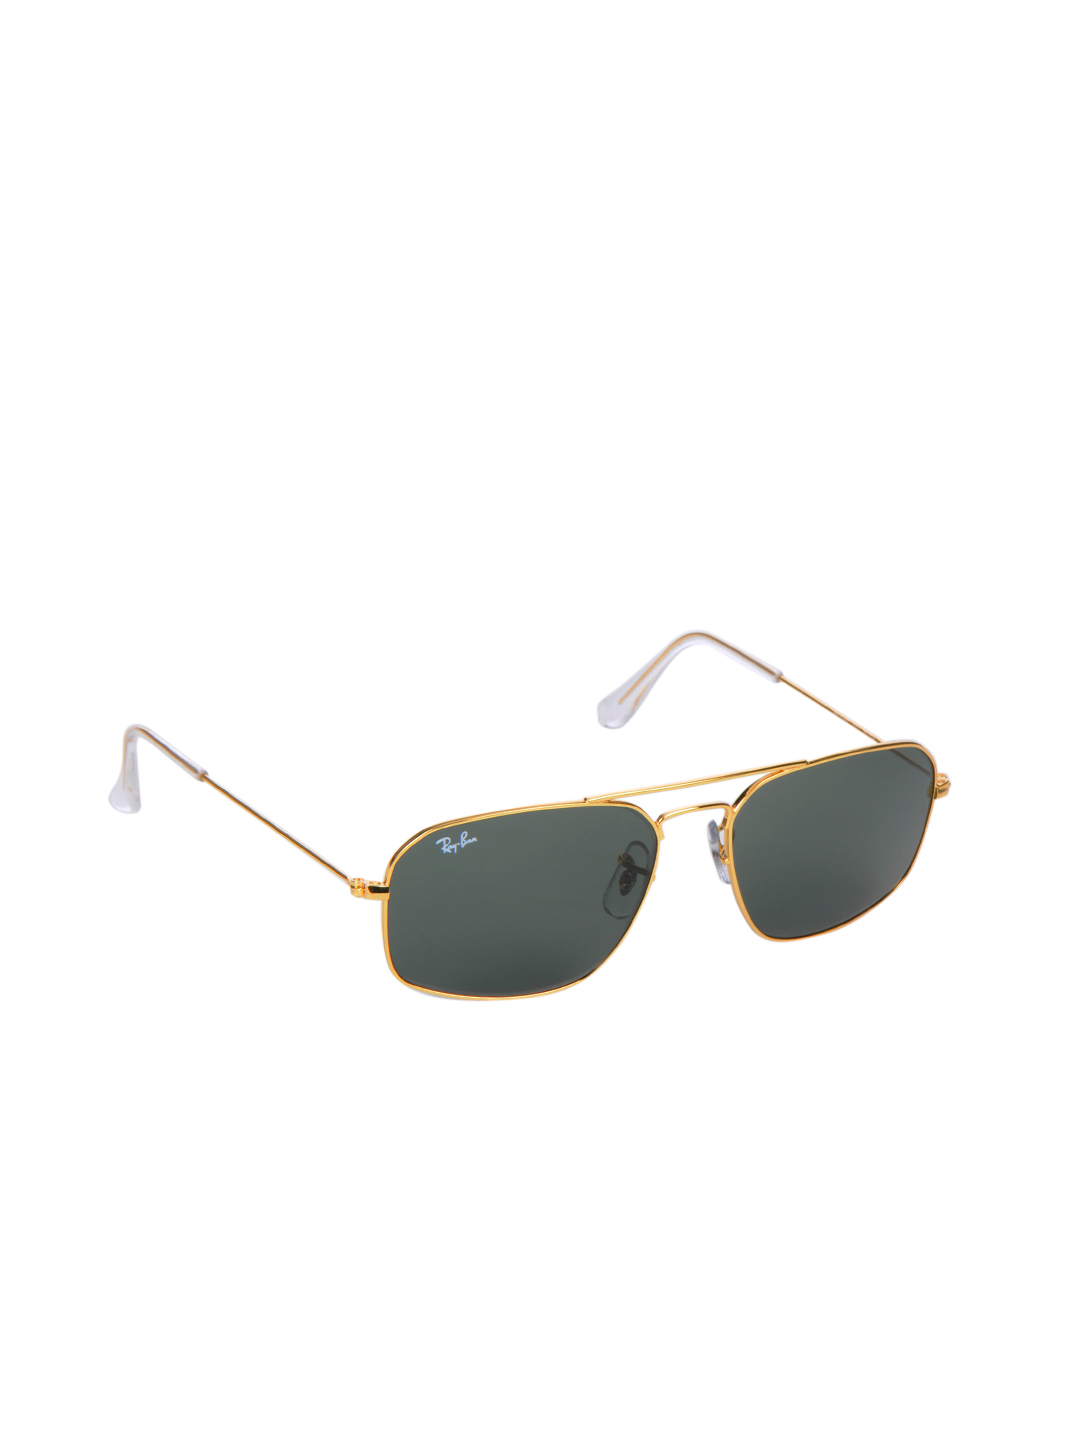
Ray-Ban Men High Street Sunglasses
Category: Accessories / Eyewear / Sunglasses
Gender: Men
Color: Gold
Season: Winter 2016
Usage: Casual